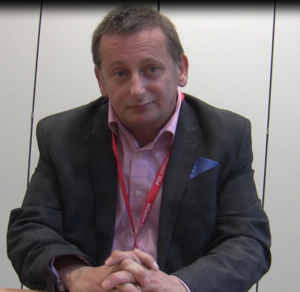
Ray Finch, né le 2 juin 1963 à Liverpool, est un homme politique britannique, membre du Parti pour l'indépendance du Royaume-Uni. Il est député européen de 2014 à 2019.
Cet article présente la liste des 73 députés européens du Royaume-Uni élus lors des élections européennes de 2014 au Royaume-Uni.